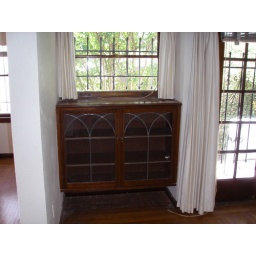
Leaded glass cabinets in dining room both sides of the door